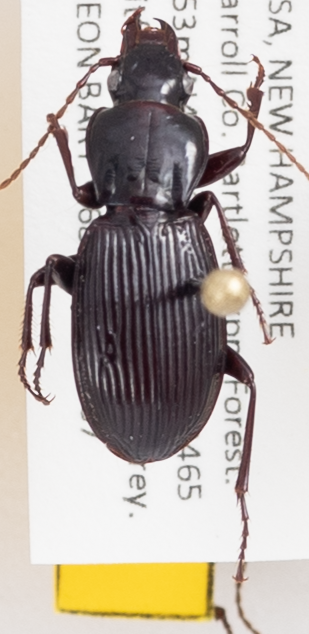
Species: Pterostichus adoxus
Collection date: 2019-08-07
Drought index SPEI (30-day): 0.264
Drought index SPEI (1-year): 1.13
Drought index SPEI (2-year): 0.88